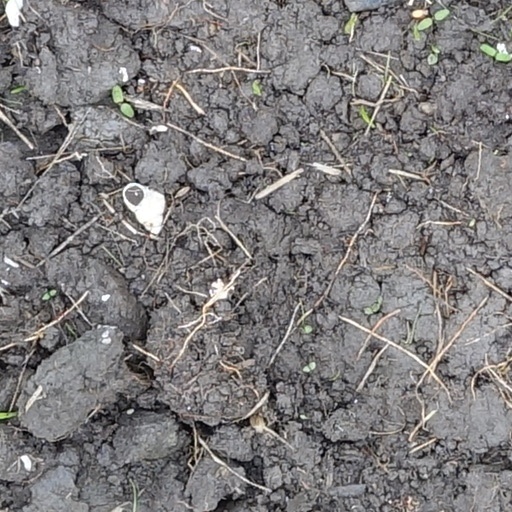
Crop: wheat